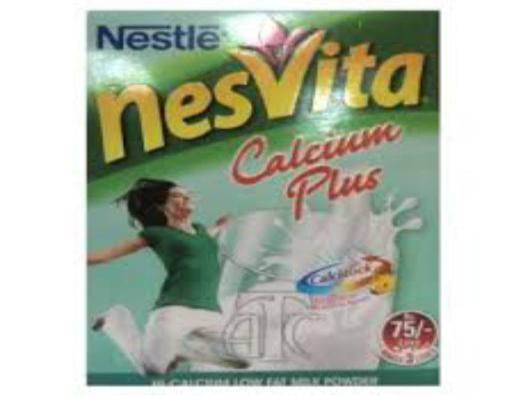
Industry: Food